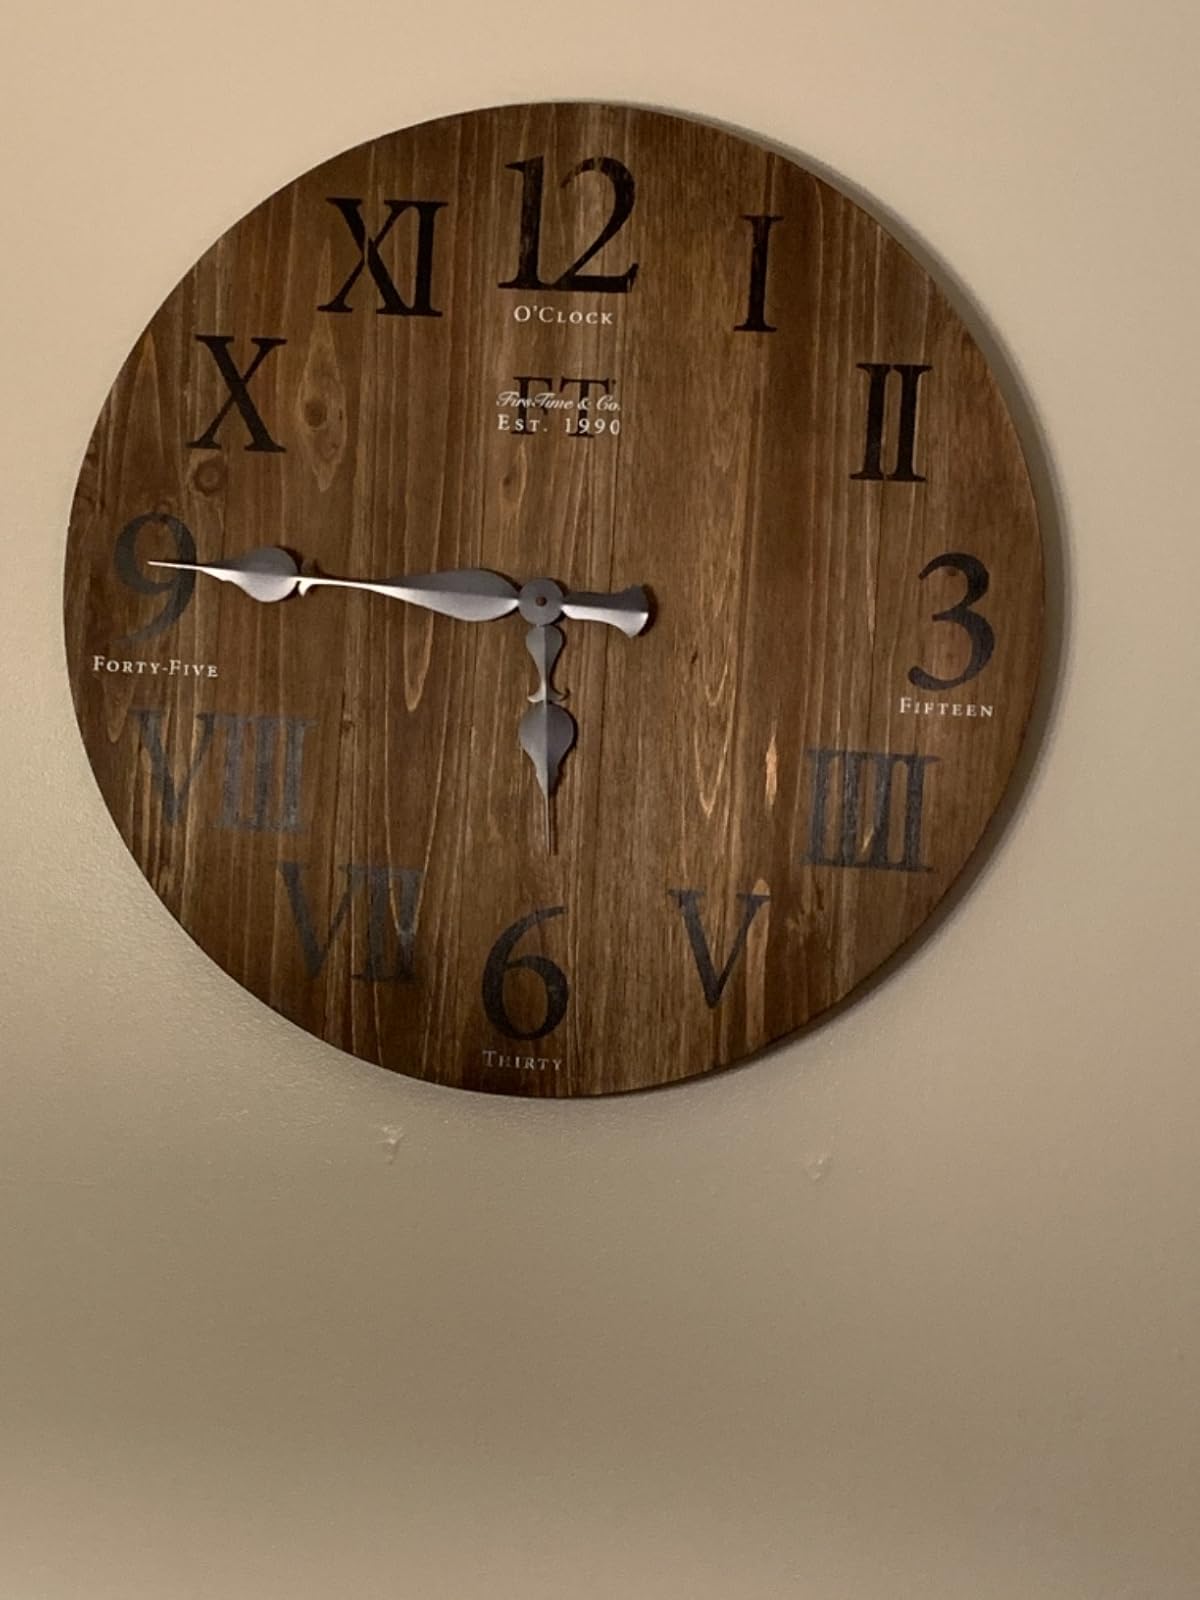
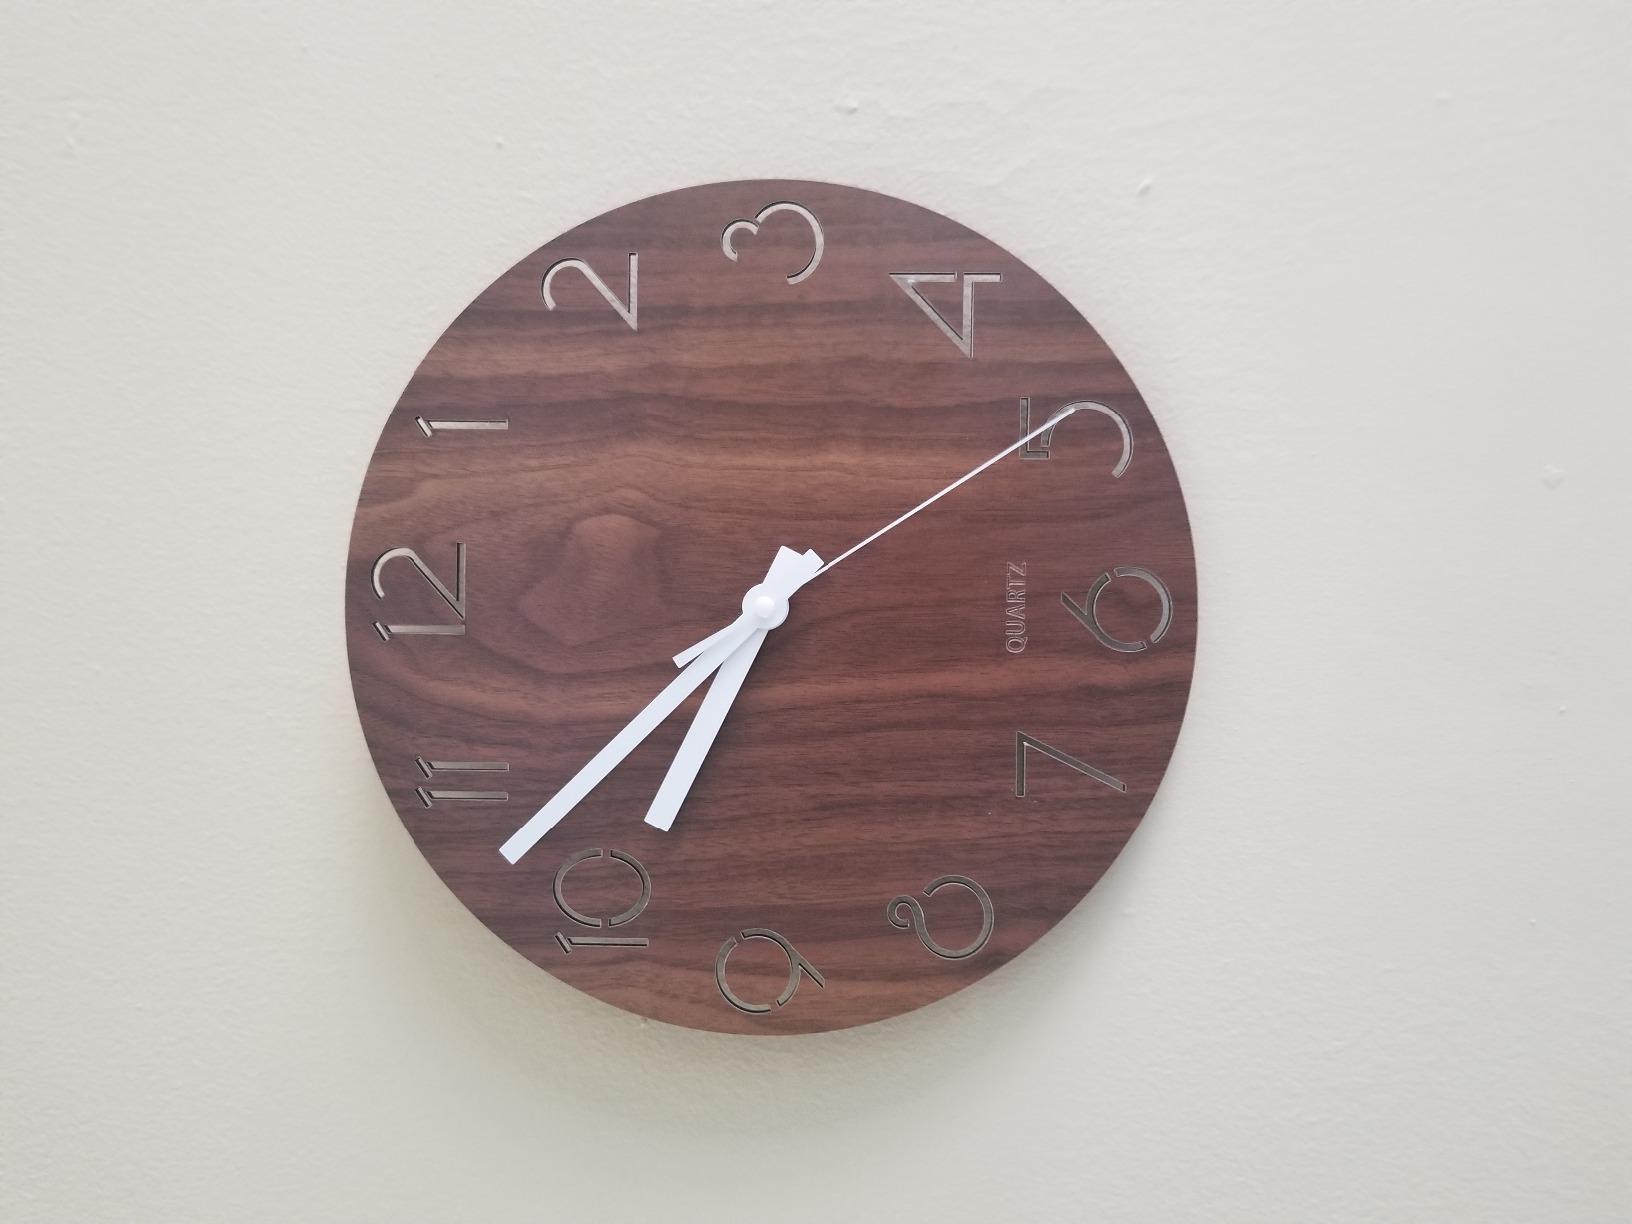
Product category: clock
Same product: no